Leipziger Volkszeitung

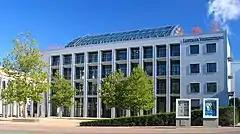
"Leipziger Volkszeitung" headquarters

The Leipziger Volkszeitung or LVZ (German for "Leipzig People's Newspaper") is a daily regional newspaper in Leipzig and western Saxony, Germany. First published on 1 October 1894, the LVZ was formerly an important publication of the workers' movement and is currently the only local newspaper in Leipzig.